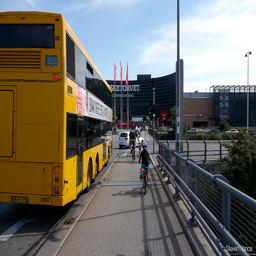
A large yellow double decker bus driving past a guy riding a bicycle.
A yellow doubledecker bus on a street near a building complex.
Two people on a bike where the man is holding onto something next to him.
A yellow double decker bus is going along the road.
Several people are riding bikes with their helmets on over an overpass.